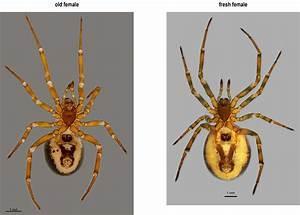
spider